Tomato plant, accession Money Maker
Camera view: bottom (45 deg); turntable rotation: 270 degrees
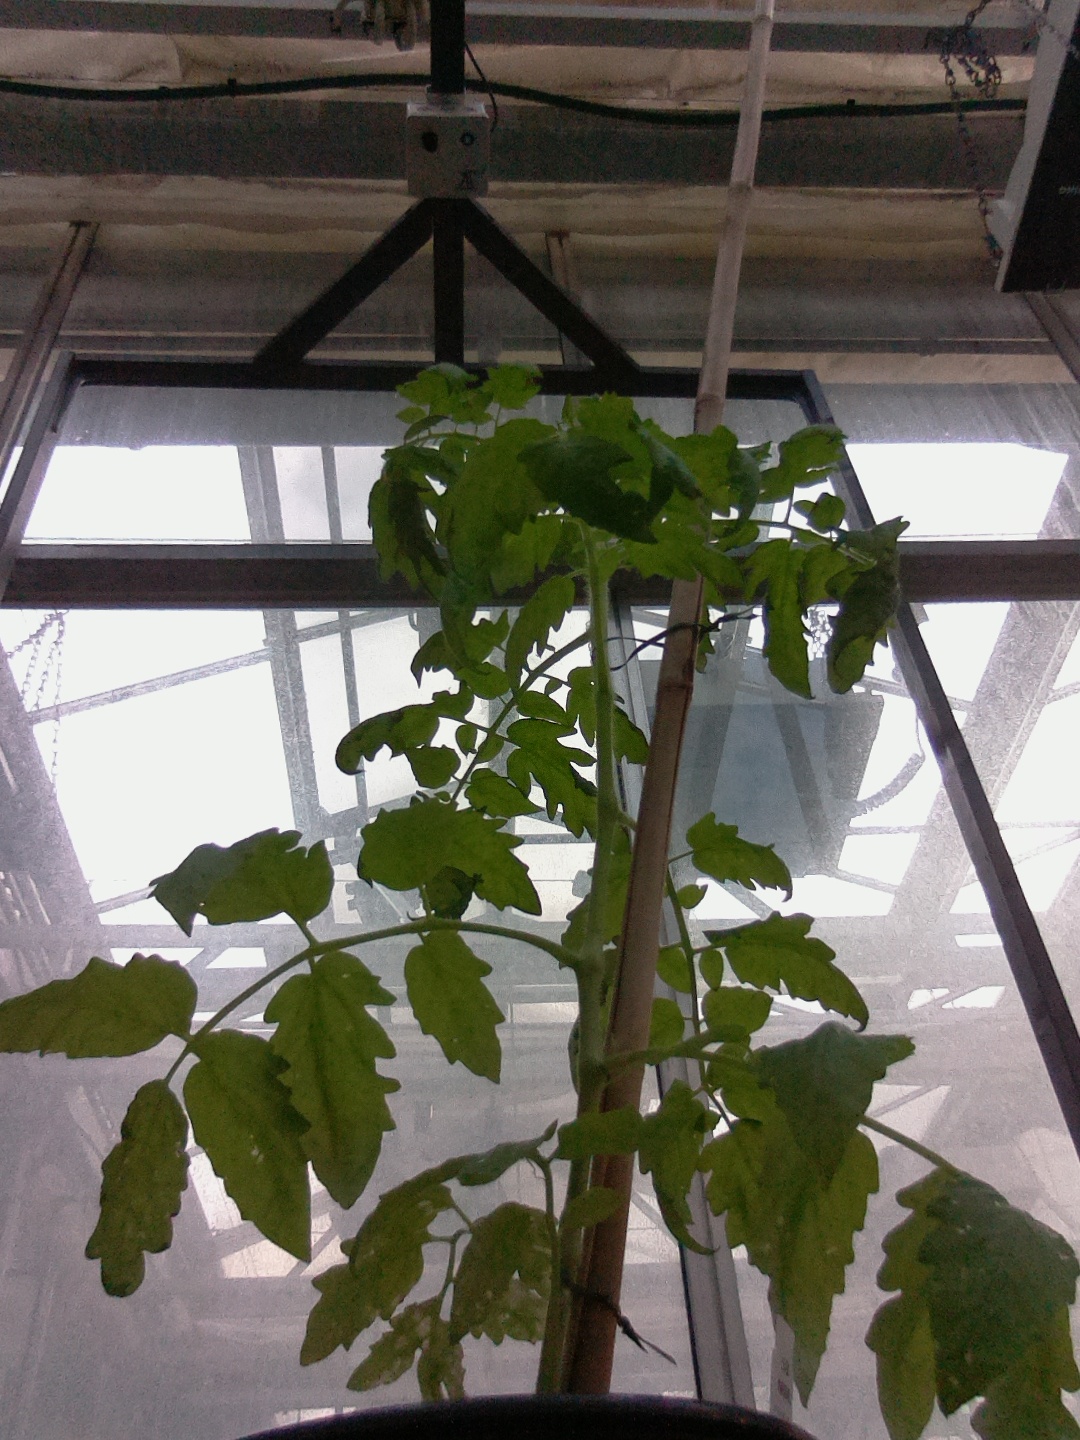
BBCH growth stage 52: 2 inflorescences visible